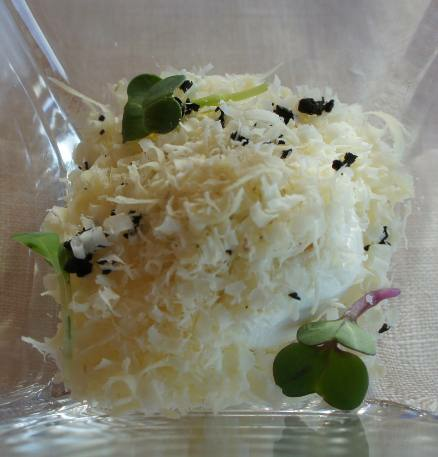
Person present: No